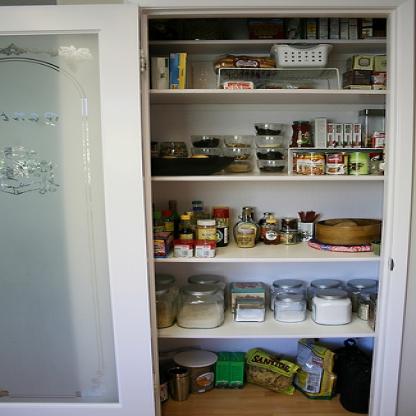
Scene: Indoor